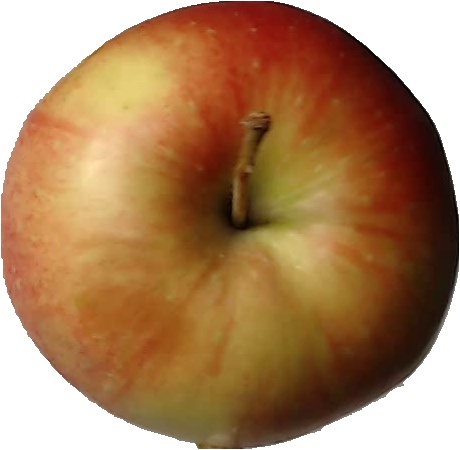
Label: apple_red_2